Gustav Heine von Geldern

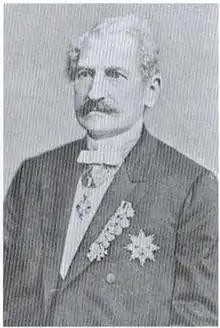
Gustav Heine von Geldern.

Gustav Heine, after 1870 Gustav Freiherr Heine von Geldern also Gustav von Heine-Geldern (18 June 1812, in Düsseldorf – 15 November 1886, in Vienna), was a German-Austrian journalist and press publisher.